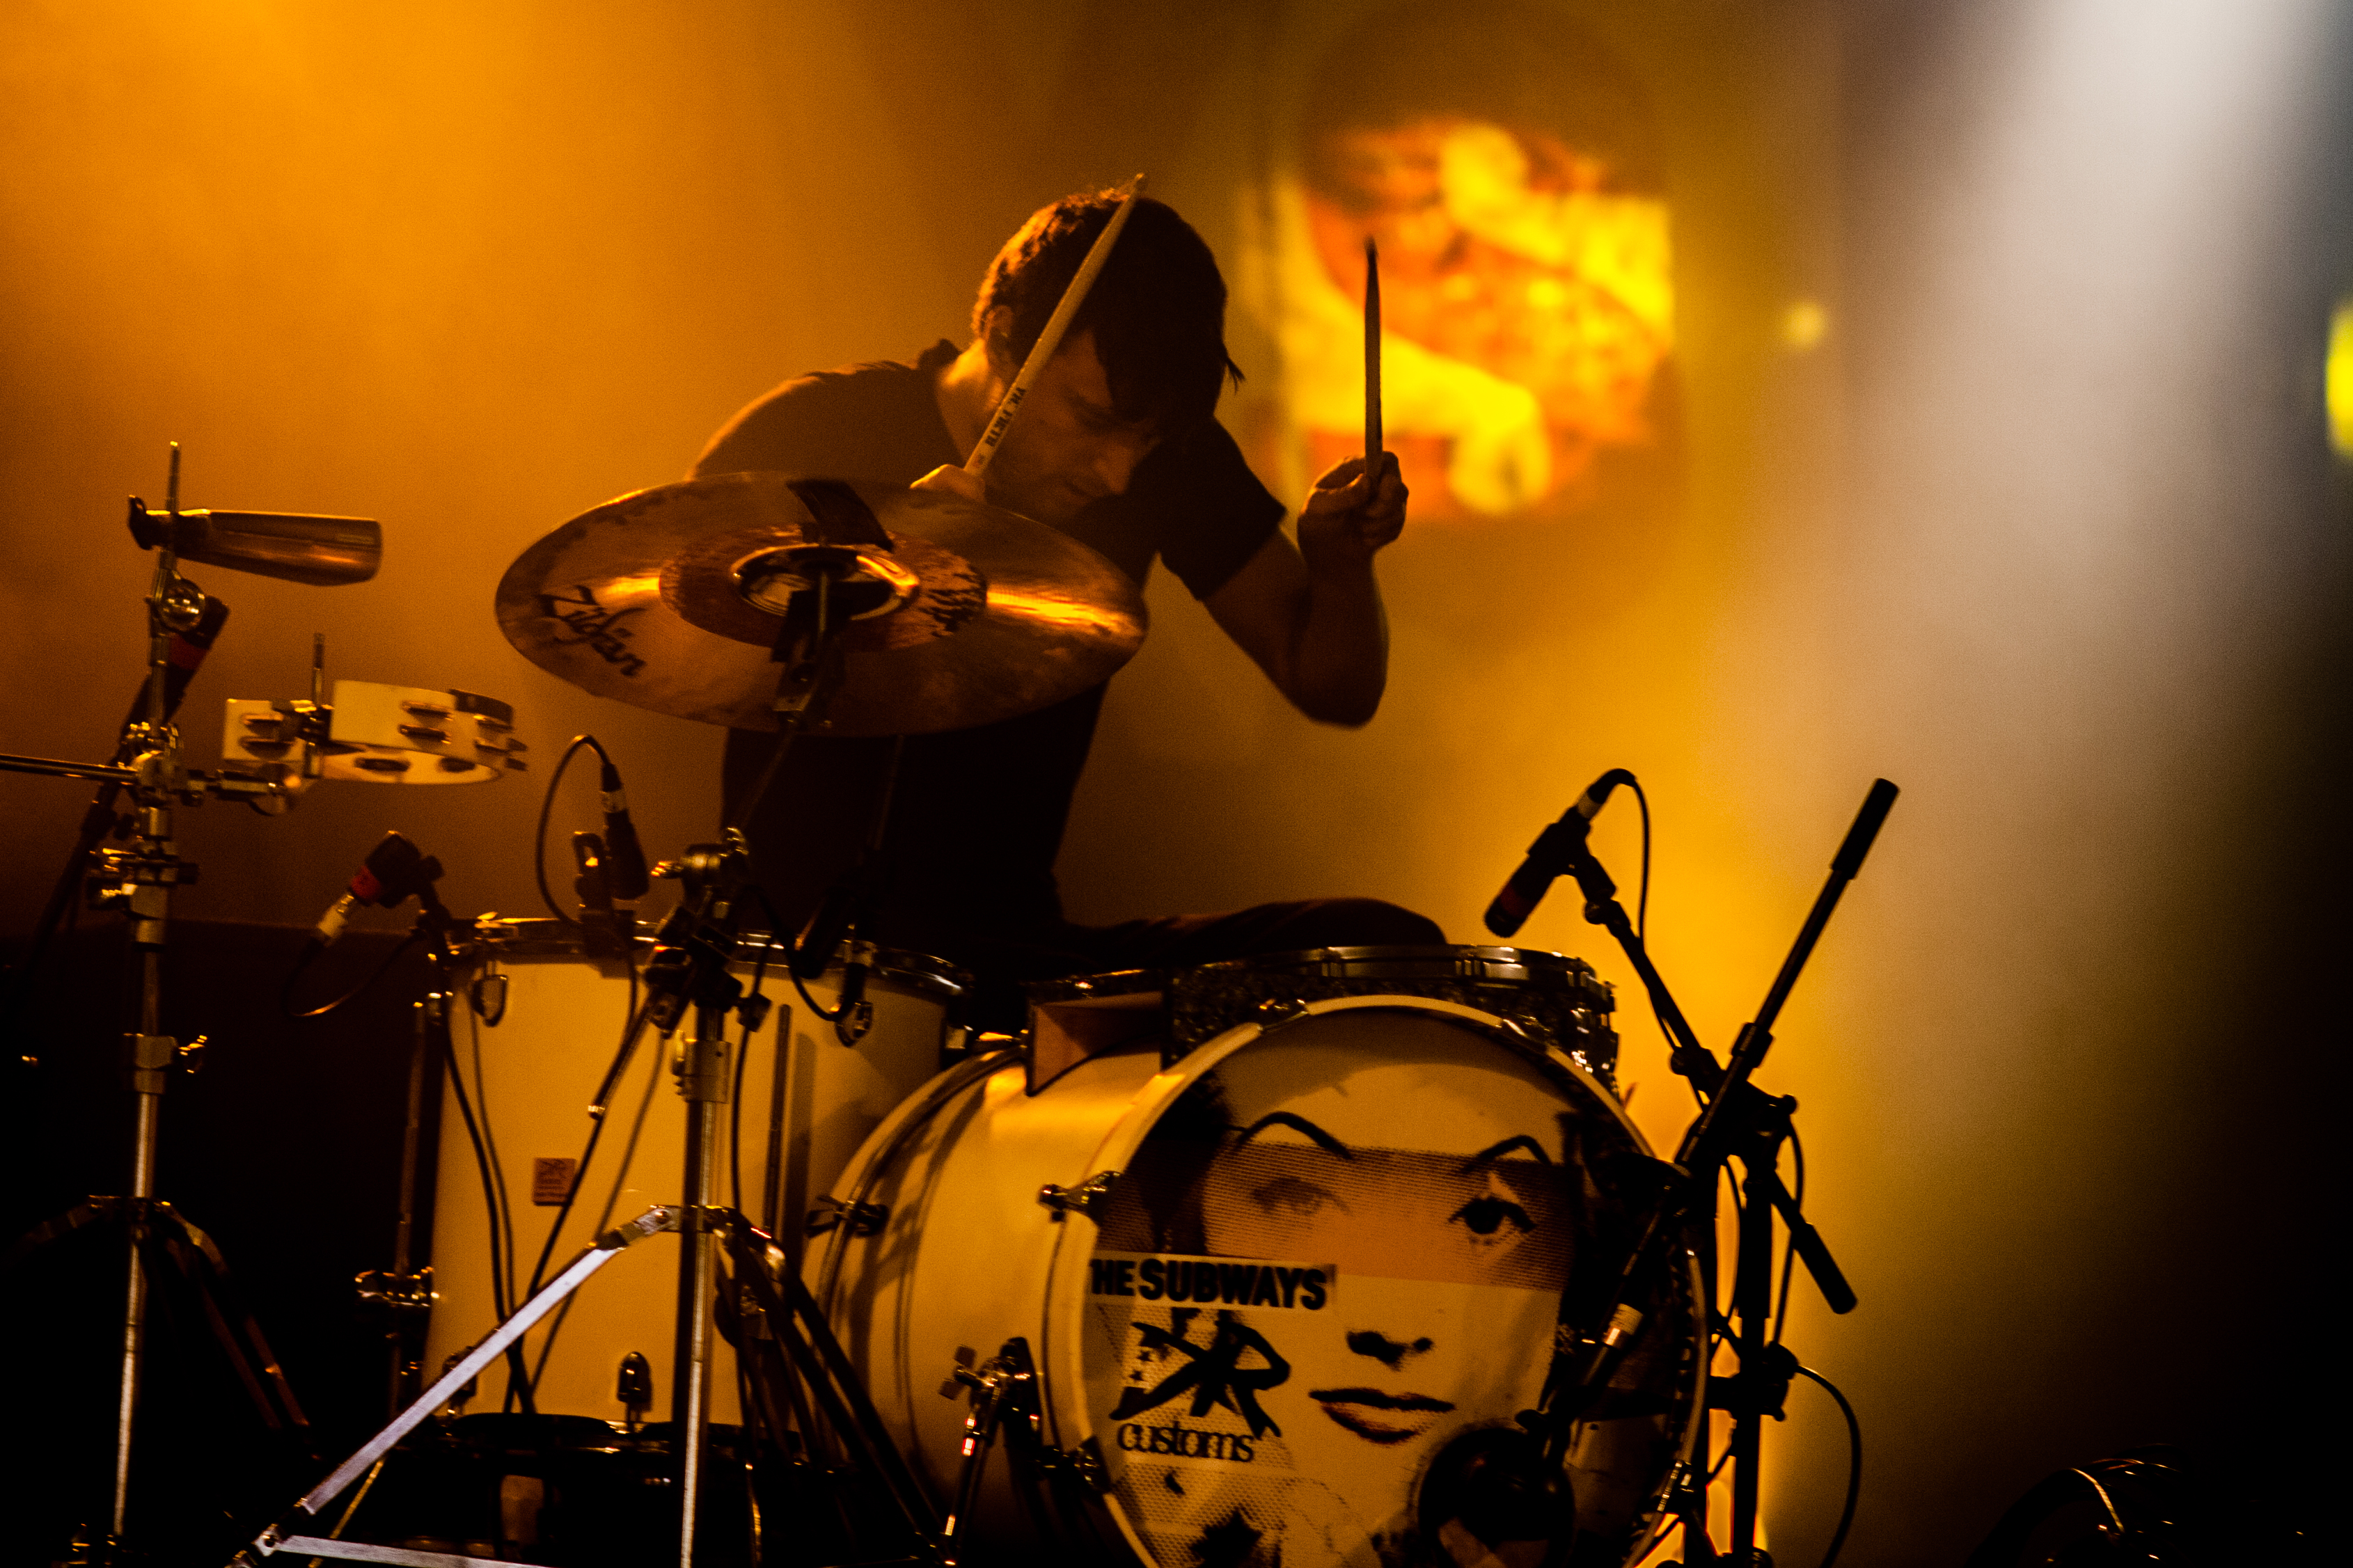
music, guitar, concert, live, darkness, musician, yellow, drum, festival, stage, 2012, dour, thesubways, josh, morgan, dour2012, subways, performance, guitarist, drums, drummer, entertainment, performing arts, rock concert, skin head percussion instrument